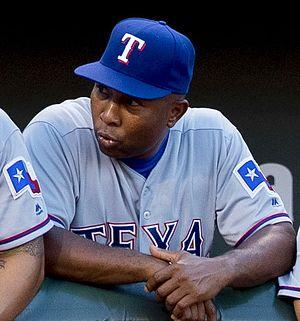
Anthony Wayne Beasley est un instructeur de baseball.